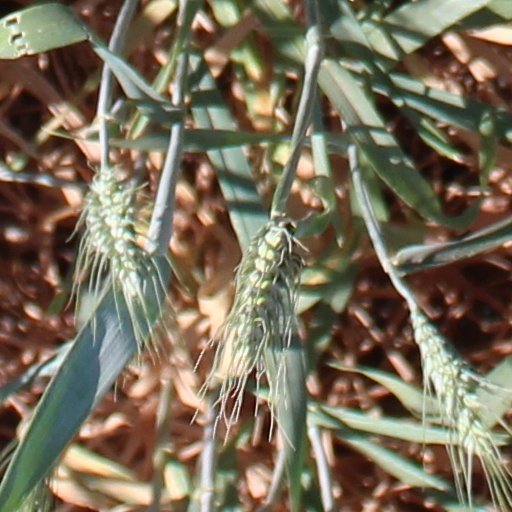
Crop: wheat